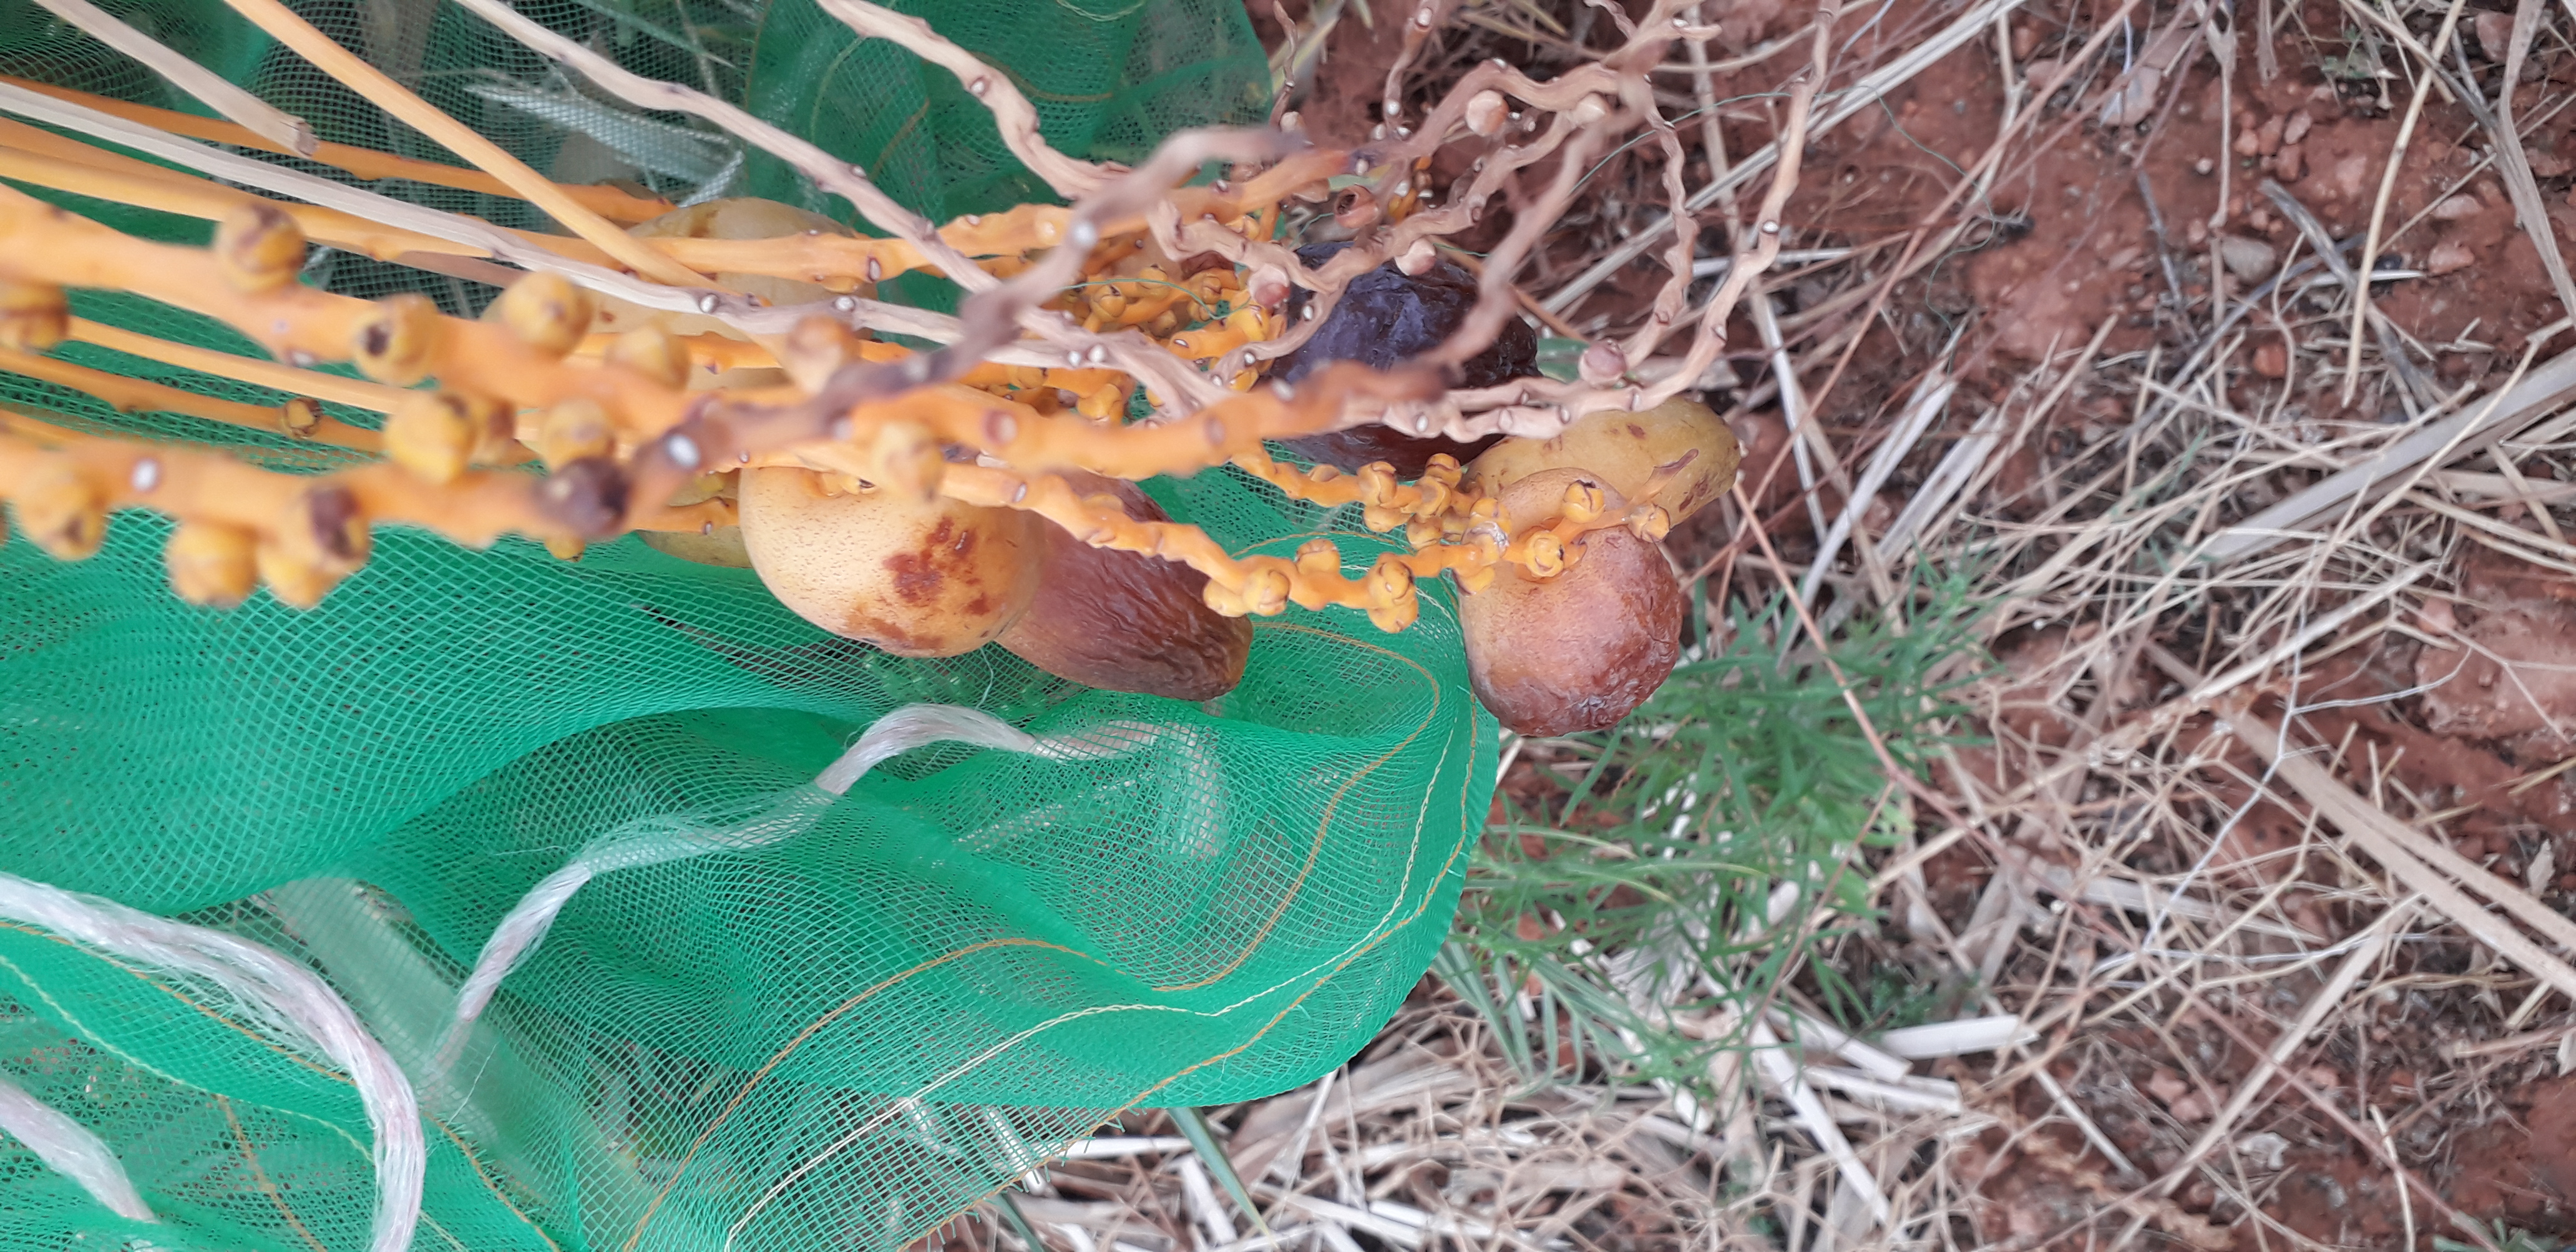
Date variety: Boumajhoul